Kenneth Martin (English painter)

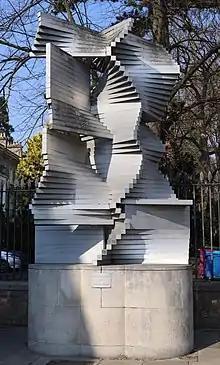
"Construction In Aluminium" 1967

Kenneth Martin’s father was a former soldier who worked in Sheffield as a coal clerk and supported his son at Sheffield School of Art during 1921-3. After his father's death, Martin worked in the city as a graphic designer, occasionally studying at the art school part-time. He won a scholarship to the Royal College of Art in 1929-32 and there met Mary Balmford, whom he married in 1930. During the 1930s he painted in a naturalistic style and was associated with the Euston Road School along with Victor Pasmore. During the 1940s Martin's work began to emphasise elements of structure and design until 1948–49 when, following Pasmore's lead, it became purely abstract.